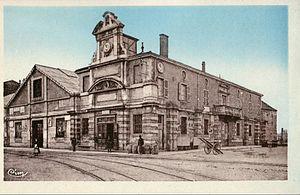
Carte postale ancienne éditée par CIM
Les Tramways de l'Ain est le nom générique donné à un ancien réseau ferroviaire du département de l'Ain, principalement constitué de chemins de fer économiques de type tramway à voie métrique, commencé dès 1879, et développant 485 km de voies à son apogée.